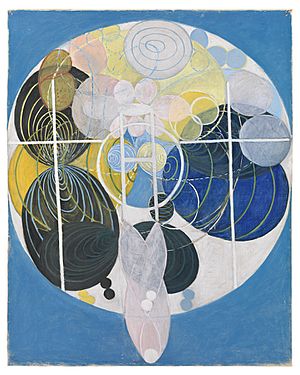
Hilma af Klint / Galleri
Hilma af Klint var en svensk kunstner, antroposof og pioner indenfor abstrakt maleri. Hun indgik i gruppen De fem og hendes systematiske malerier er visuelle repræsentationer af komplekse filosofiske idéer.